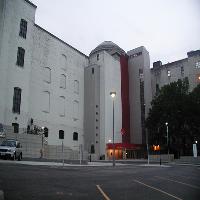
Weather: cloudy or overcast